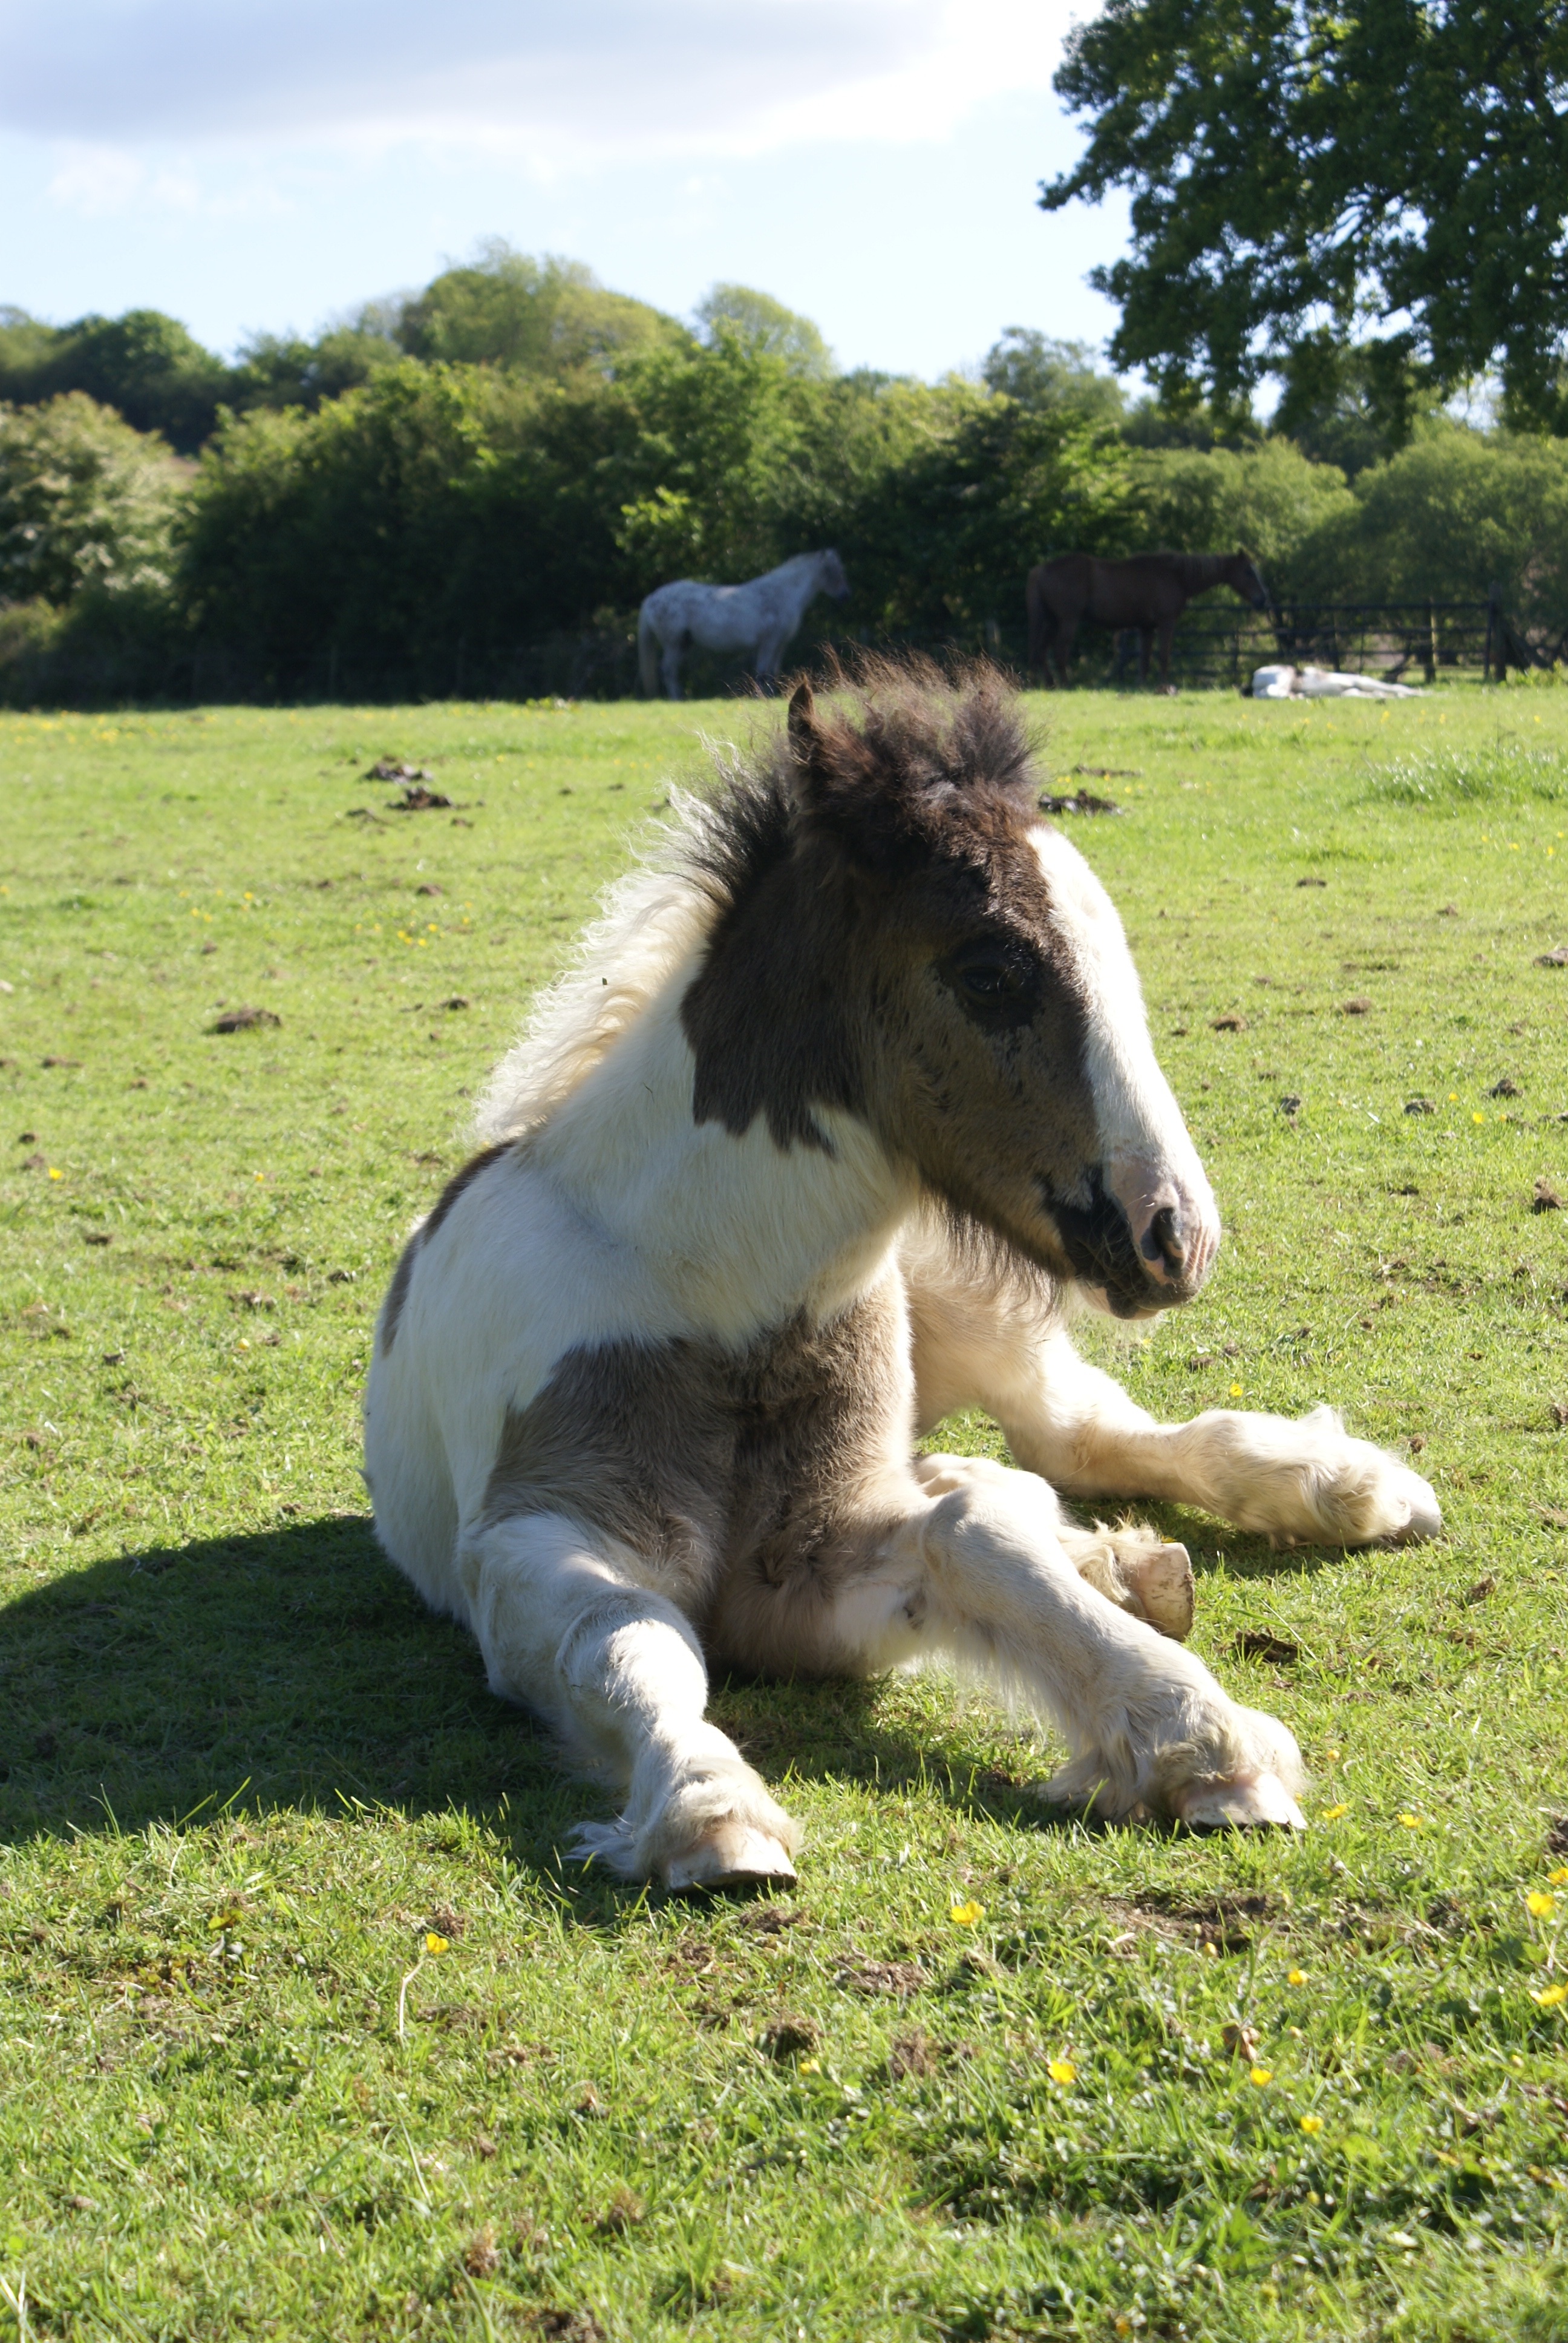
grass, white, field, meadow, animal, cute, pasture, grazing, horse, mammal, stallion, mane, equestrian, equine, outdoors, vertebrate, mare, foal, chestnut, colt, equitation, skewbald, horse like mammal, mustang horse, gypsy cob